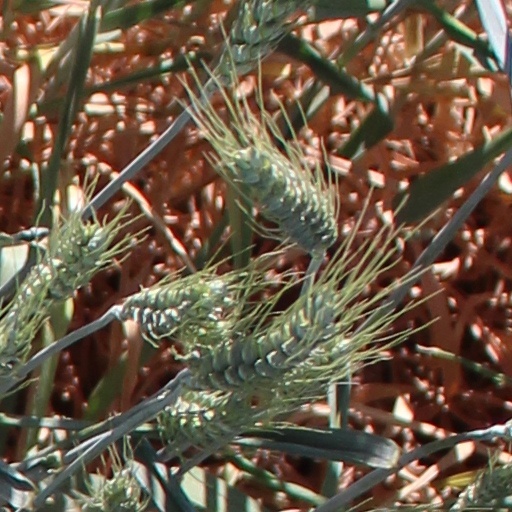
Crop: wheat